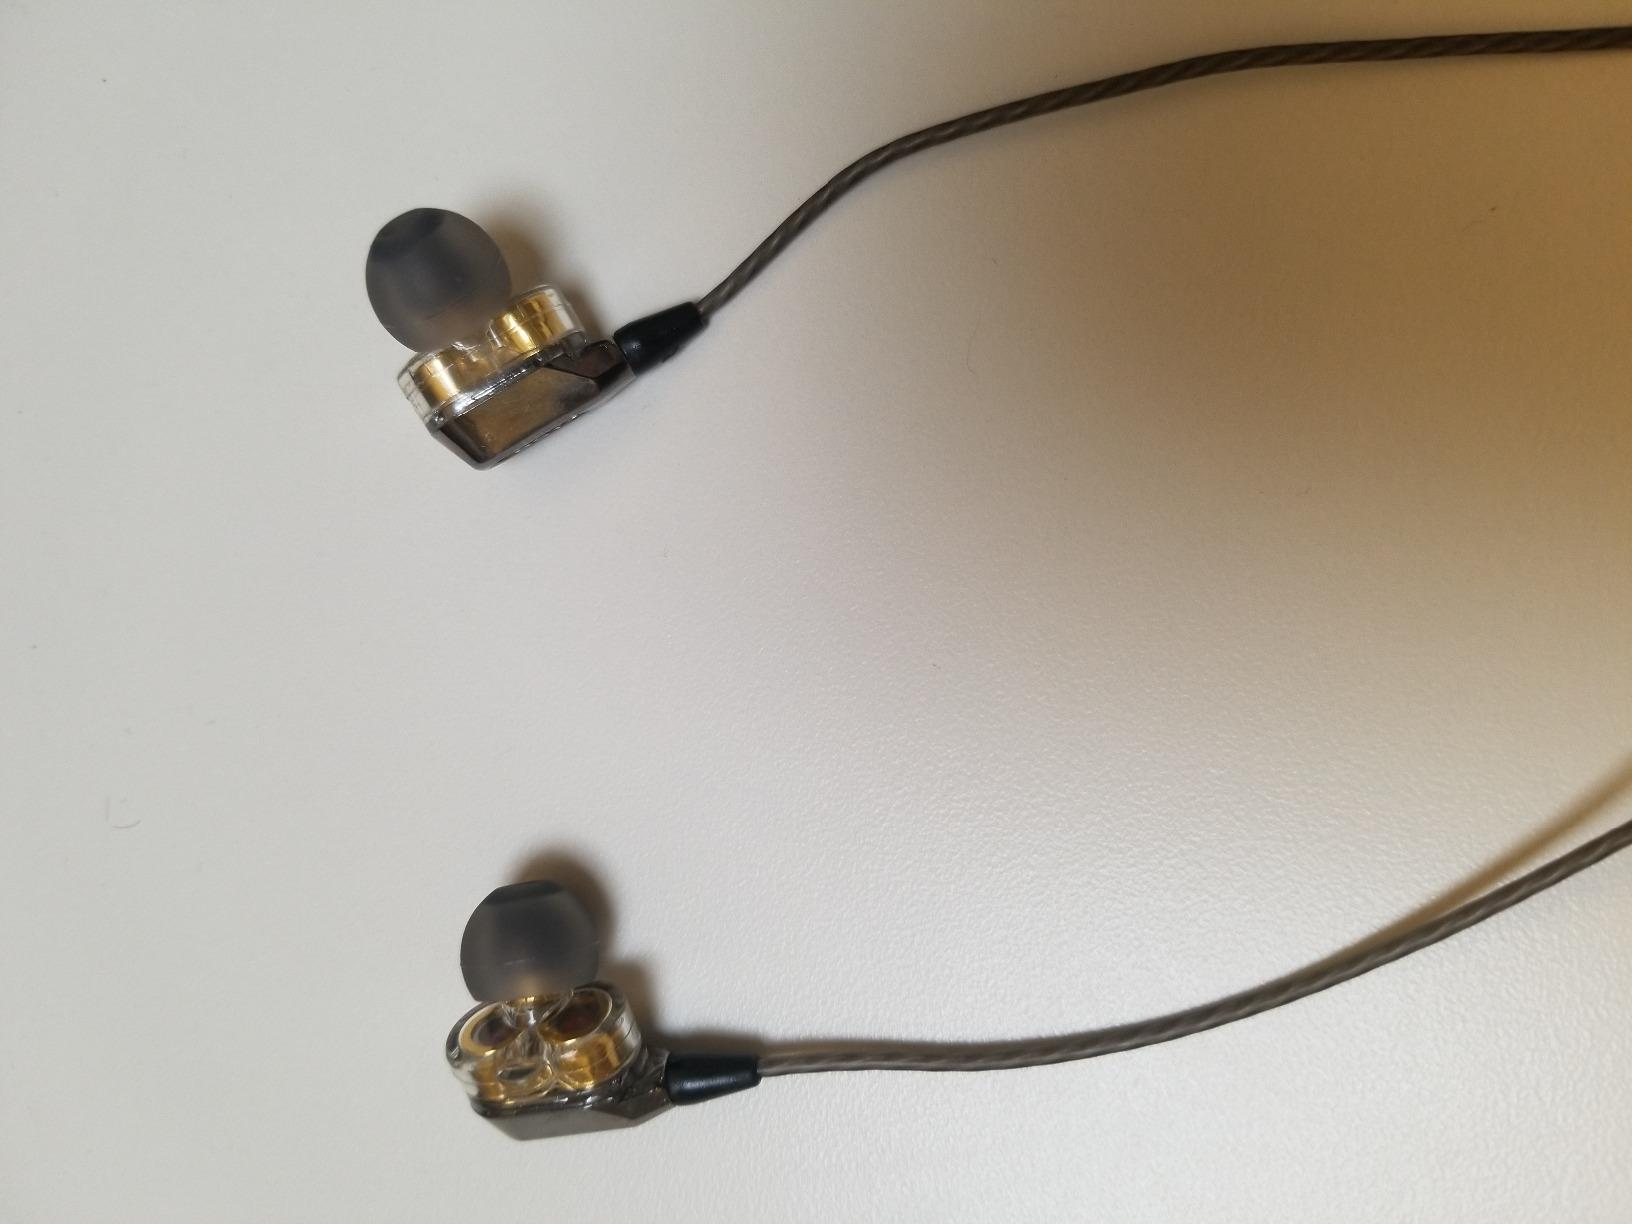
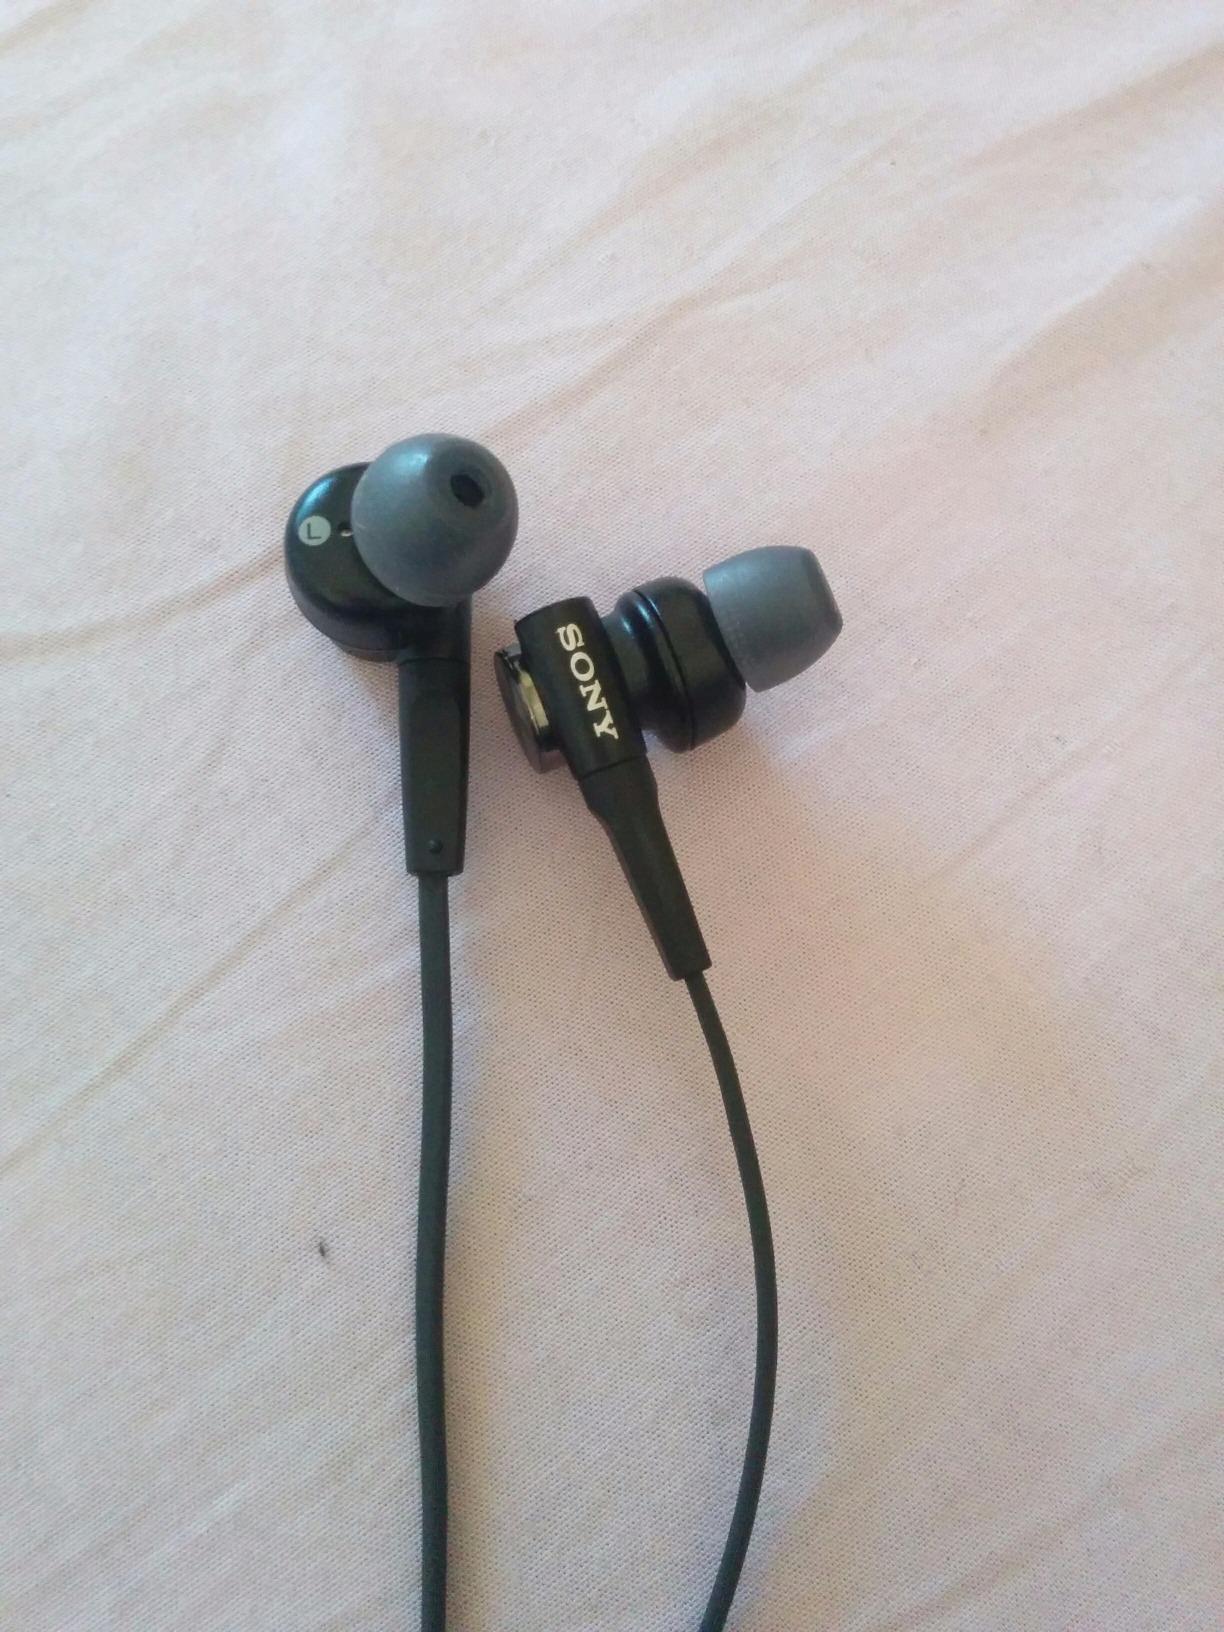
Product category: headphones
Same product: no